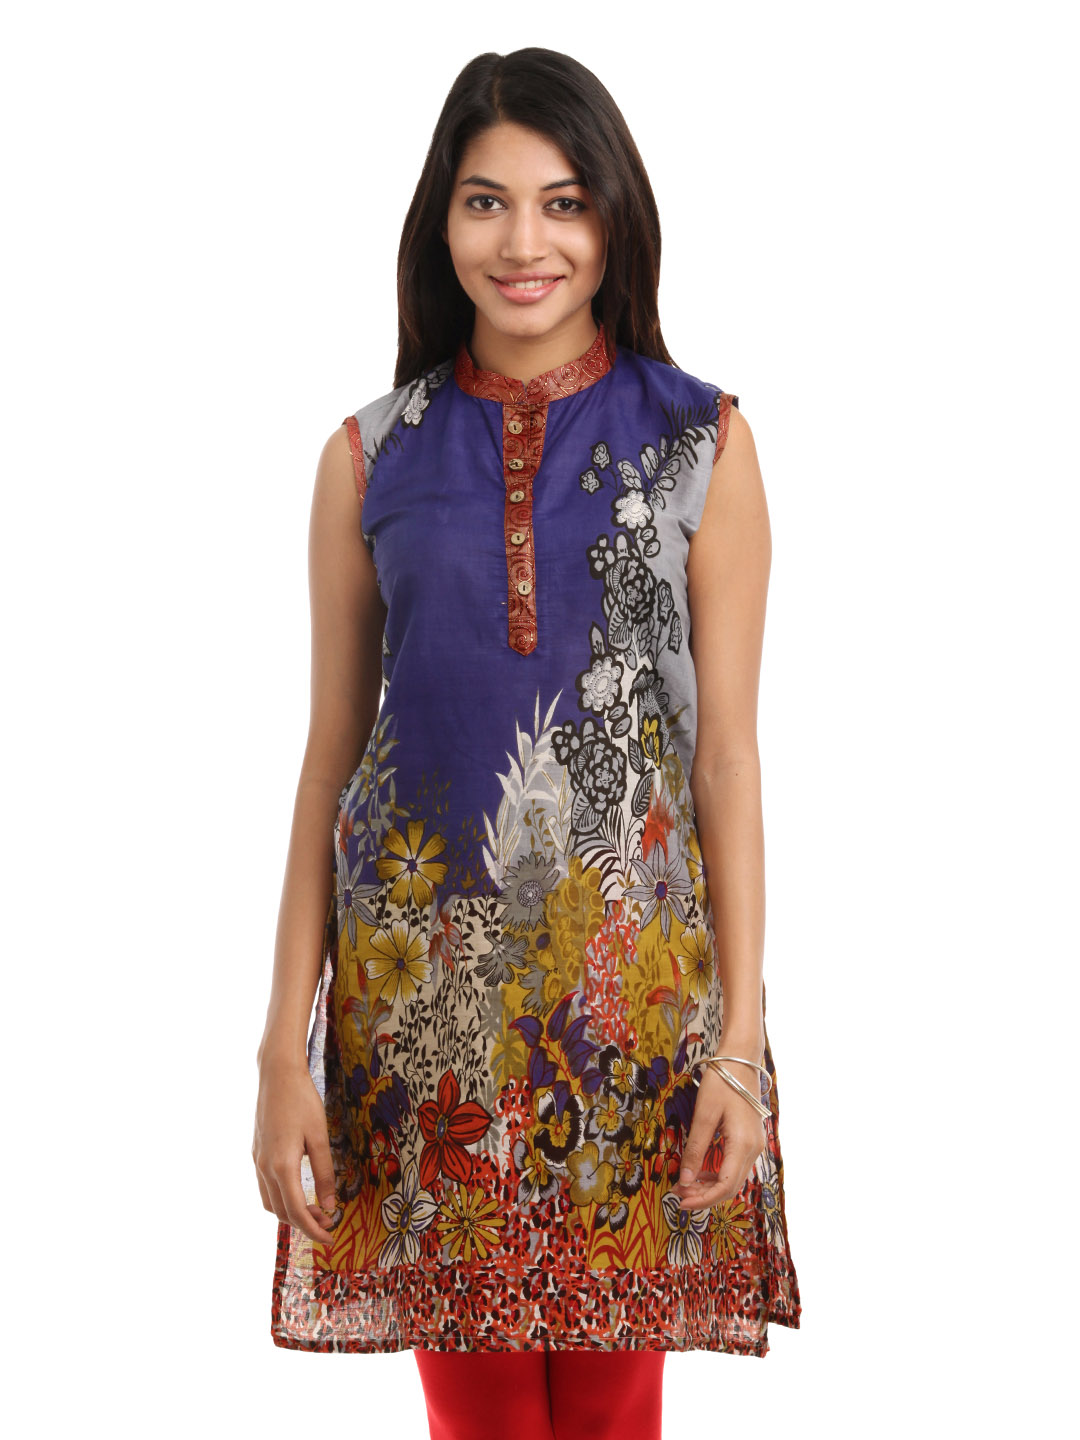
Shree Women Blue Printed Kurta
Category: Apparel / Topwear / Kurtas
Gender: Women
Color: Purple
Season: Fall 2012
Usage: Ethnic